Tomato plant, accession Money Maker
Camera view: tilt-top (135 deg); turntable rotation: 330 degrees
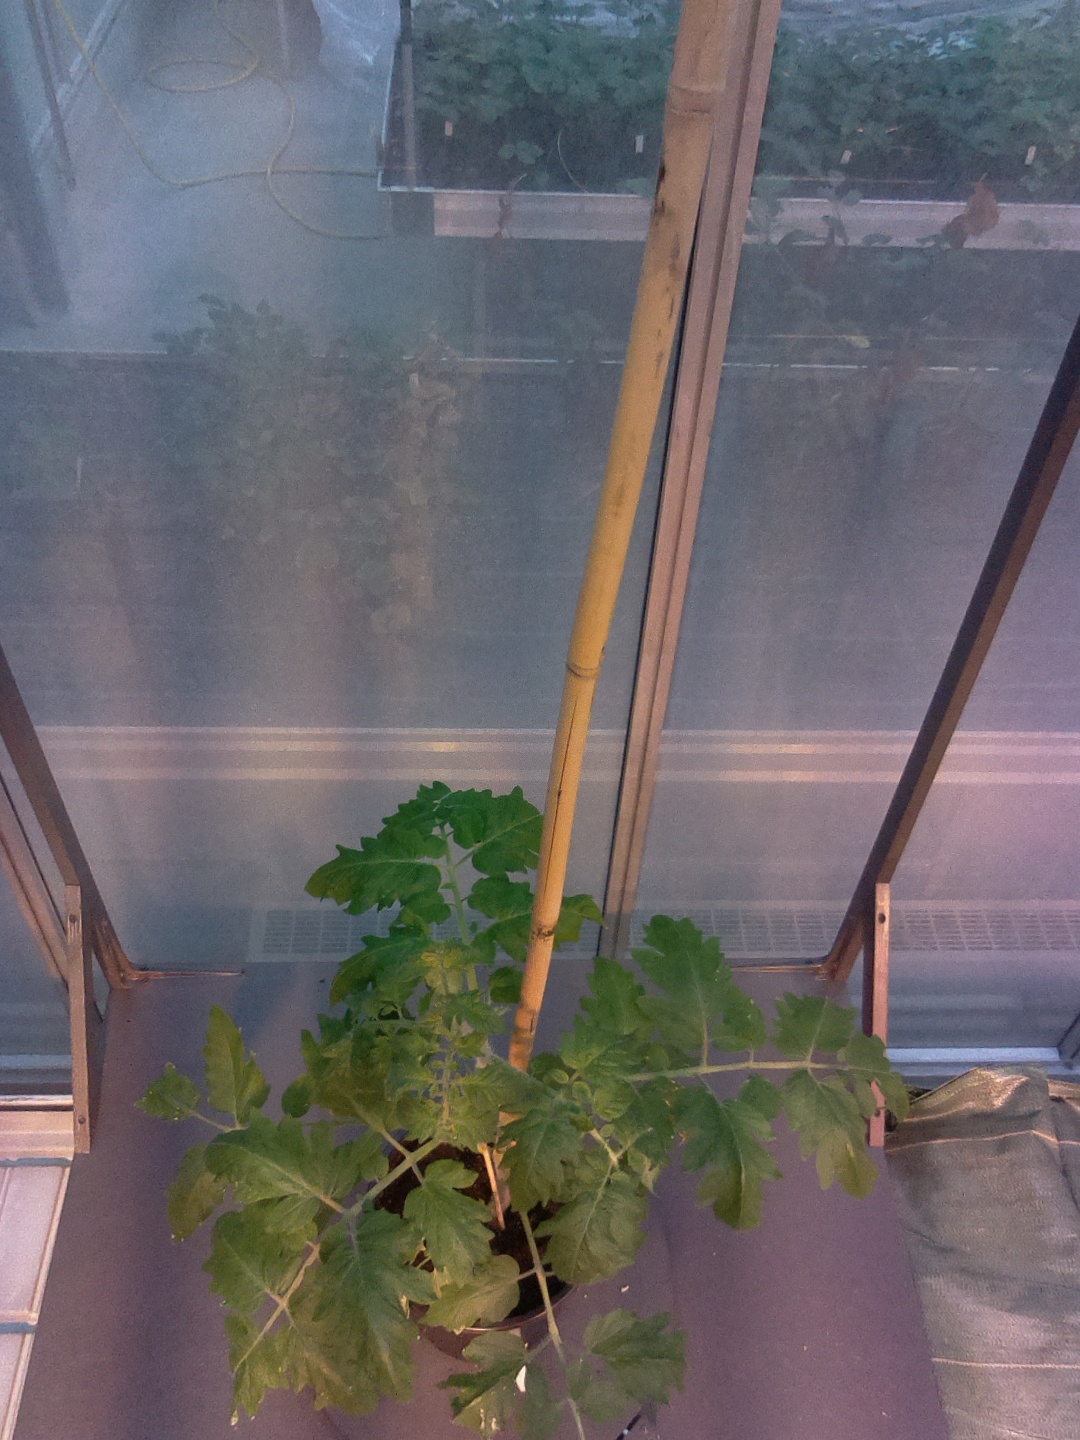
BBCH growth stage 53: 3 inflorescences visible